Beiyuanlubei station

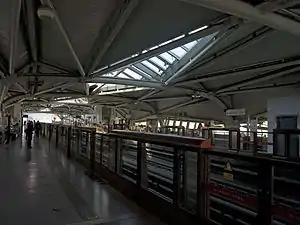
Platform

Beiyuanlubei station is a station on Line 5 of the Beijing Subway.